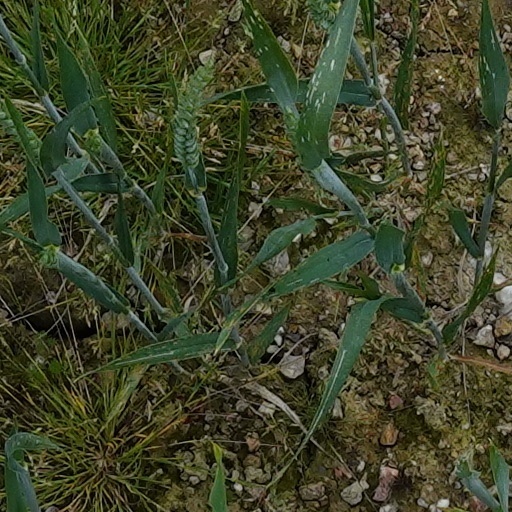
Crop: wheat